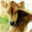
Label: cattle